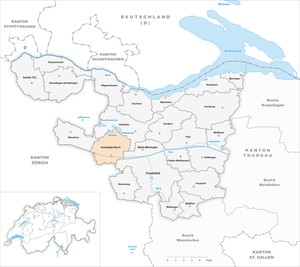
Uesslingen-Buch est une commune suisse du canton de Thurgovie.